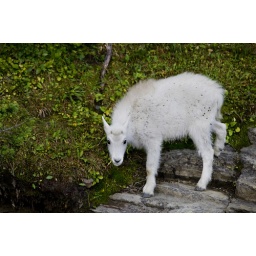
Young mountain goat in search of it's mamma in Glacier National Park, Montana.